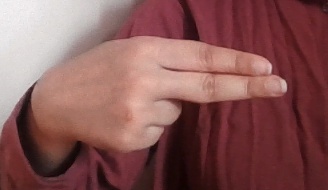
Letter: ain